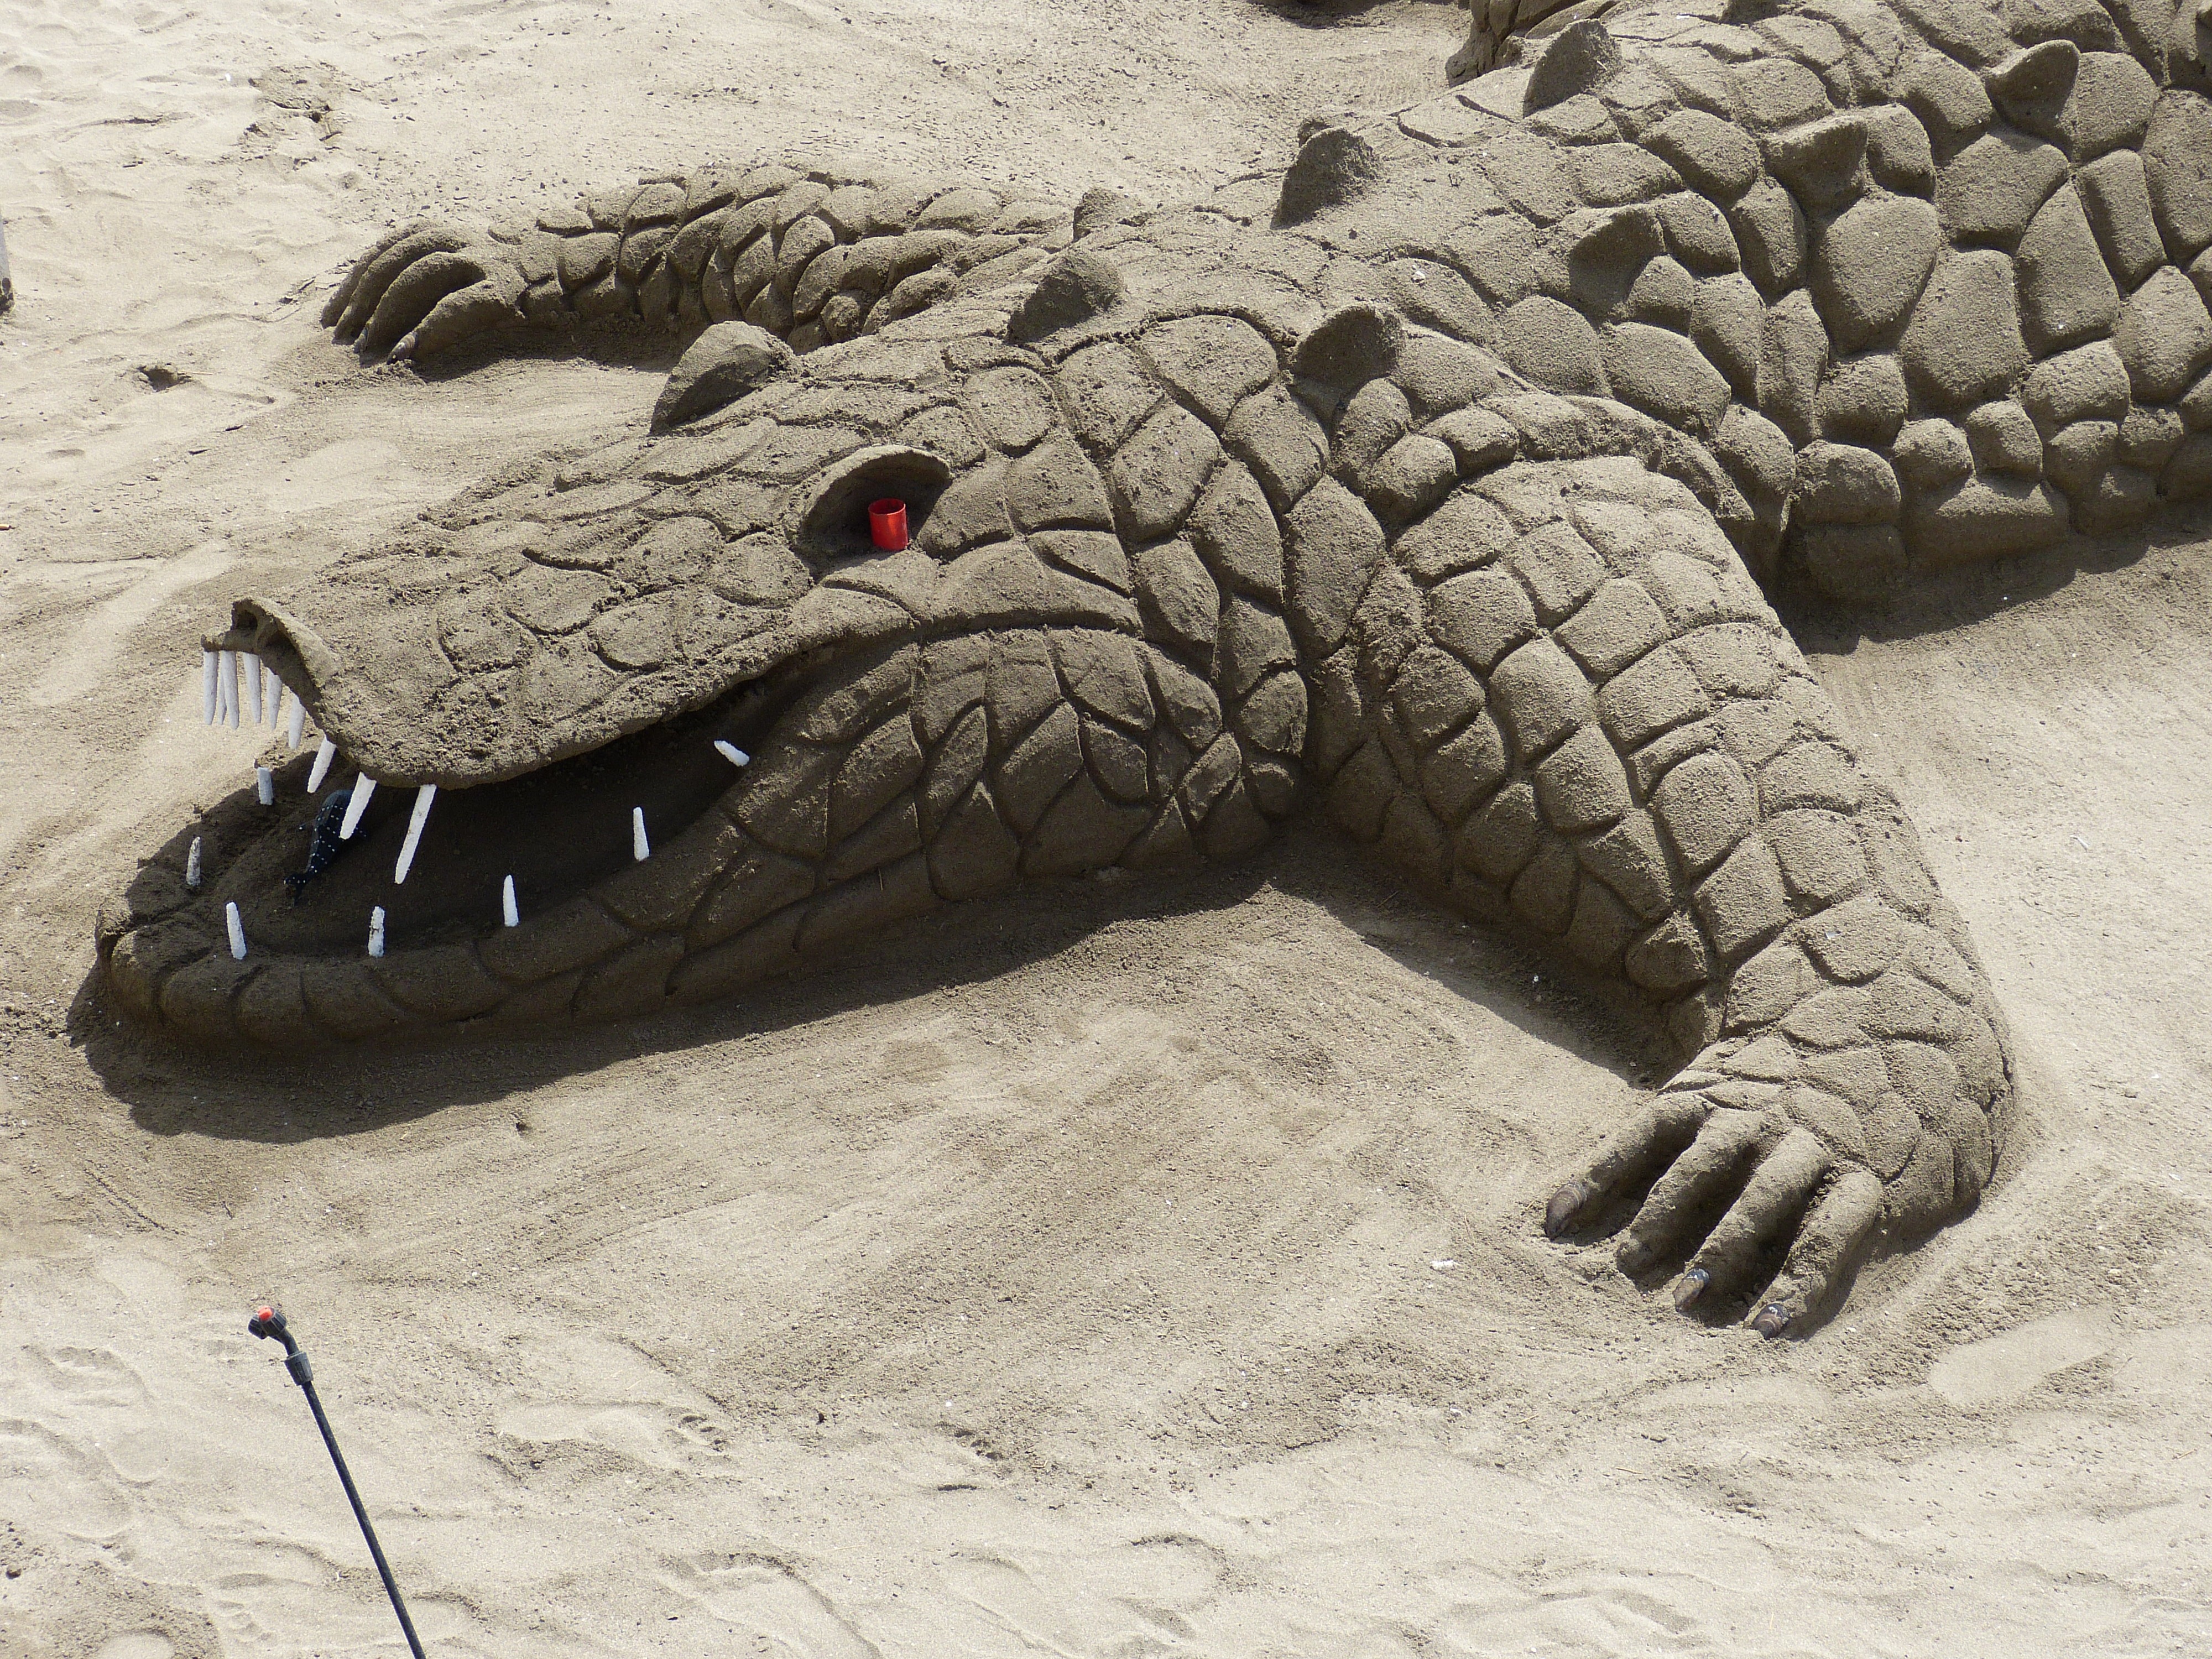
beach, sand, animal, holiday, reptile, fauna, artwork, crocodile, alligator, sculpture, figure, vertebrate, serpent, sand sculpture, sand picture, crocodilia, nile crocodile